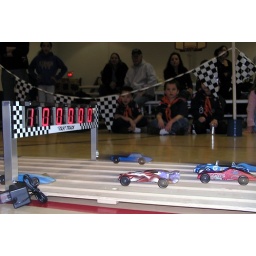
A tiger heat with one car over the finish line.